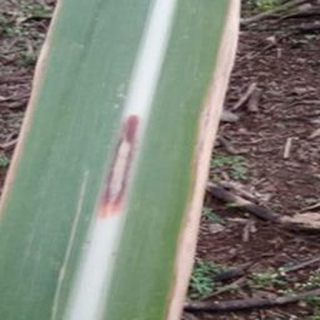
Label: sugarcane_red_rot